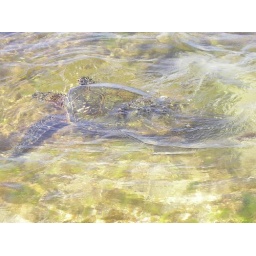
sea turtle in water